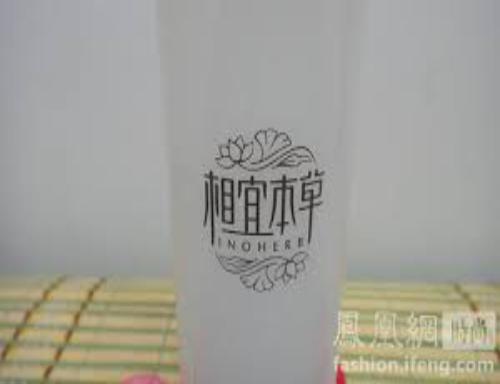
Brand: INOHERB-2
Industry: Necessities